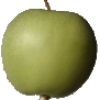
Label: apple_granny_smith